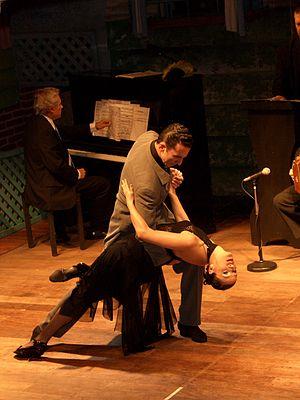
Tango, est la 27ᵉ aventure de Corto Maltese. Écrite et dessinée par Hugo Pratt, elle se déroule en 1923, dans le milieu interlope de Buenos Aires.